Franjo Gaži

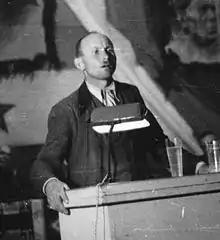
Franjo Gaži speaking at a ZAVNOH session

Franjo Gaži (13 February 1900 – 15 November 1964) was a Croatian and Yugoslavian politician.